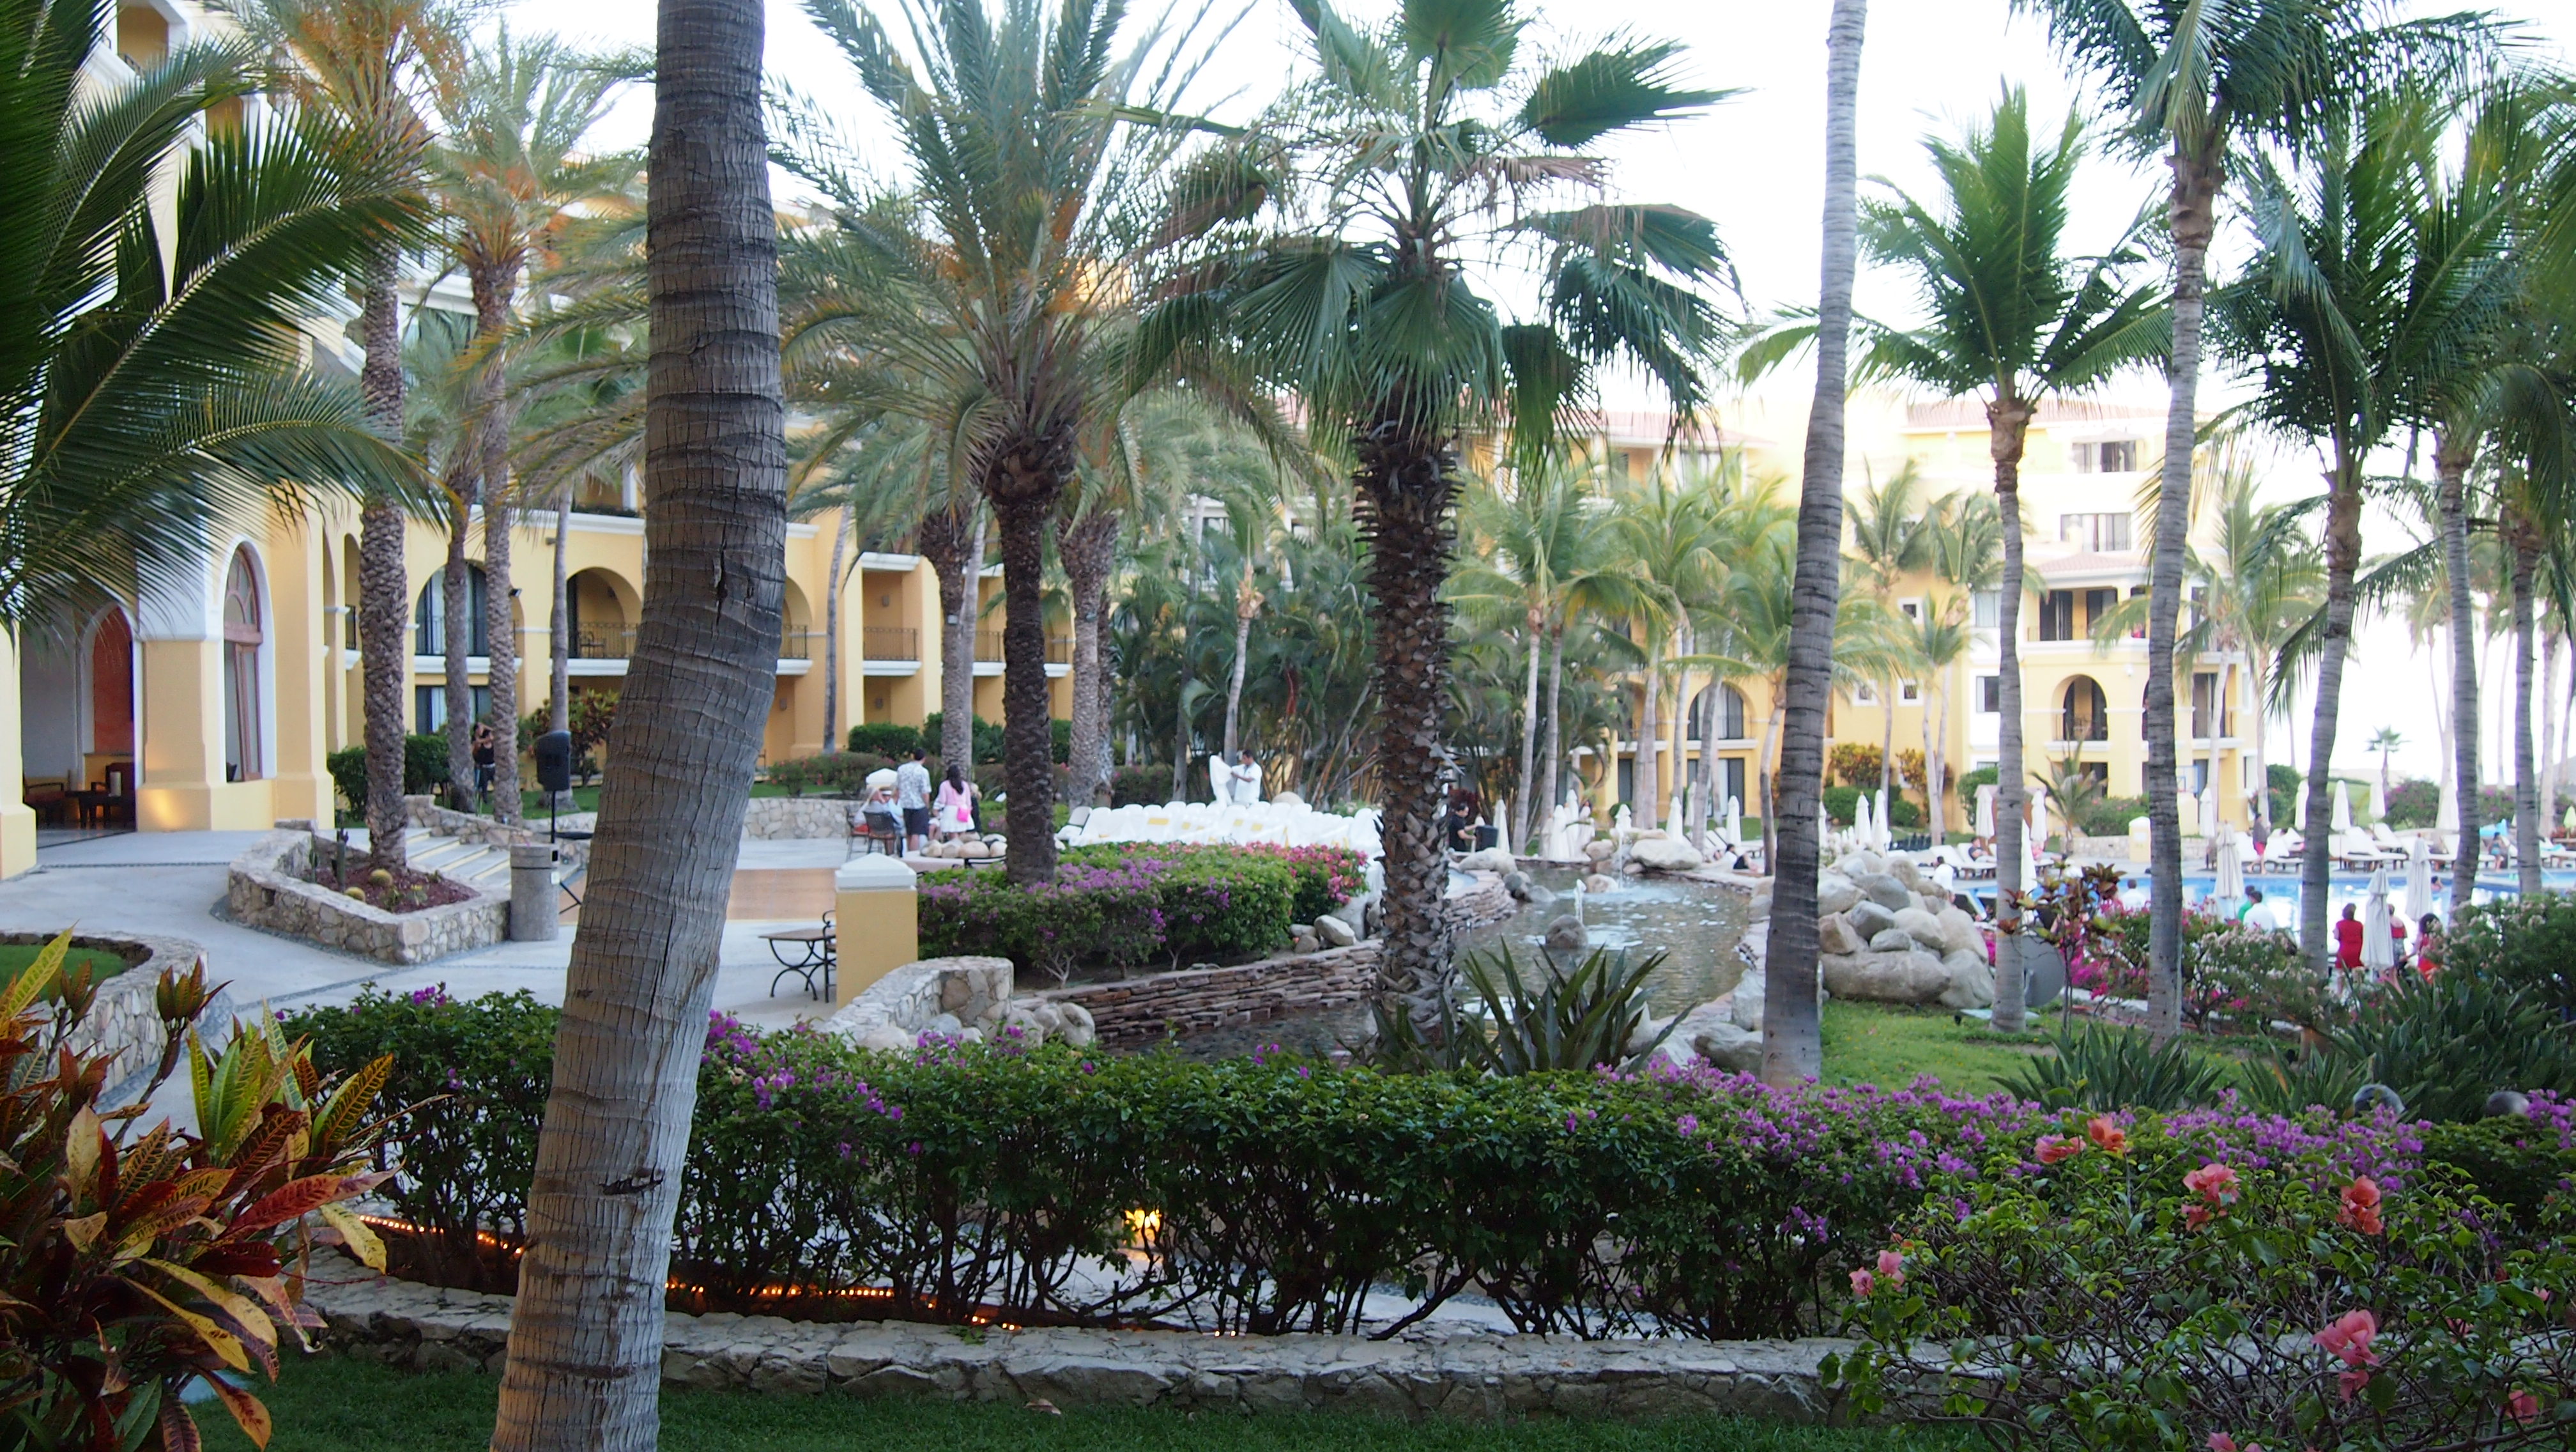
beach, tree, water, sand, flower, walkway, vacation, plaza, botany, garden, tourism, trip, family, creativecommons, fun, san, resort, mexico, botanical garden, los, dreamsresortspa, cabos, cabo, lucas, arecales, palm family